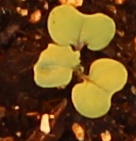
Label: Canola